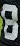
Number: 8